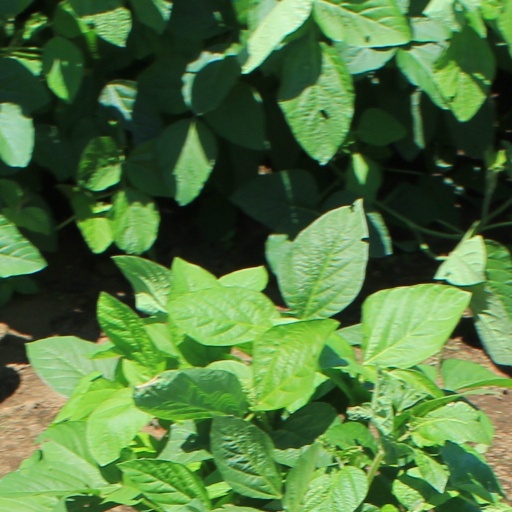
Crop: soybean